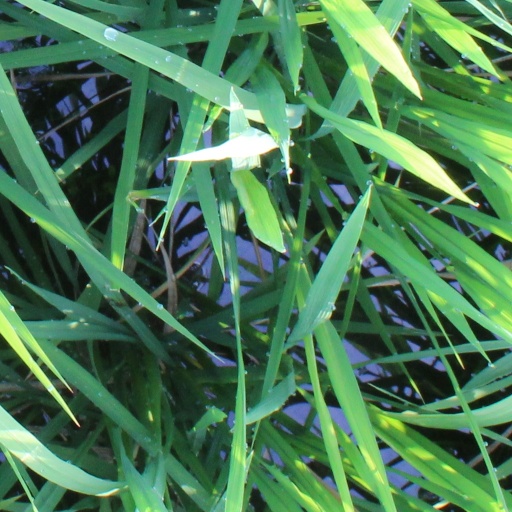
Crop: rice